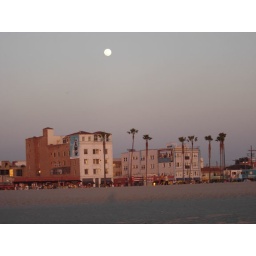
Im just amazed at how clear the sky is in California